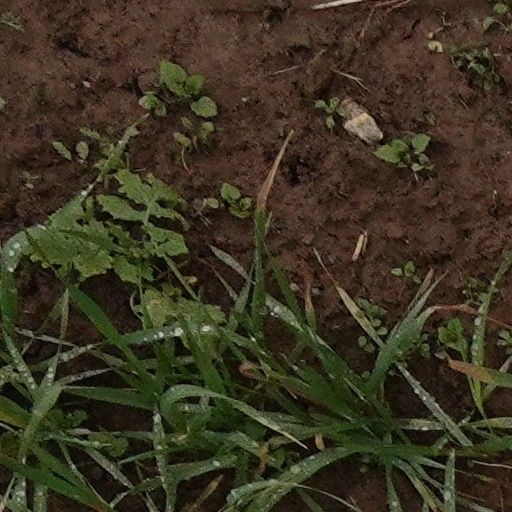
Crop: wheat